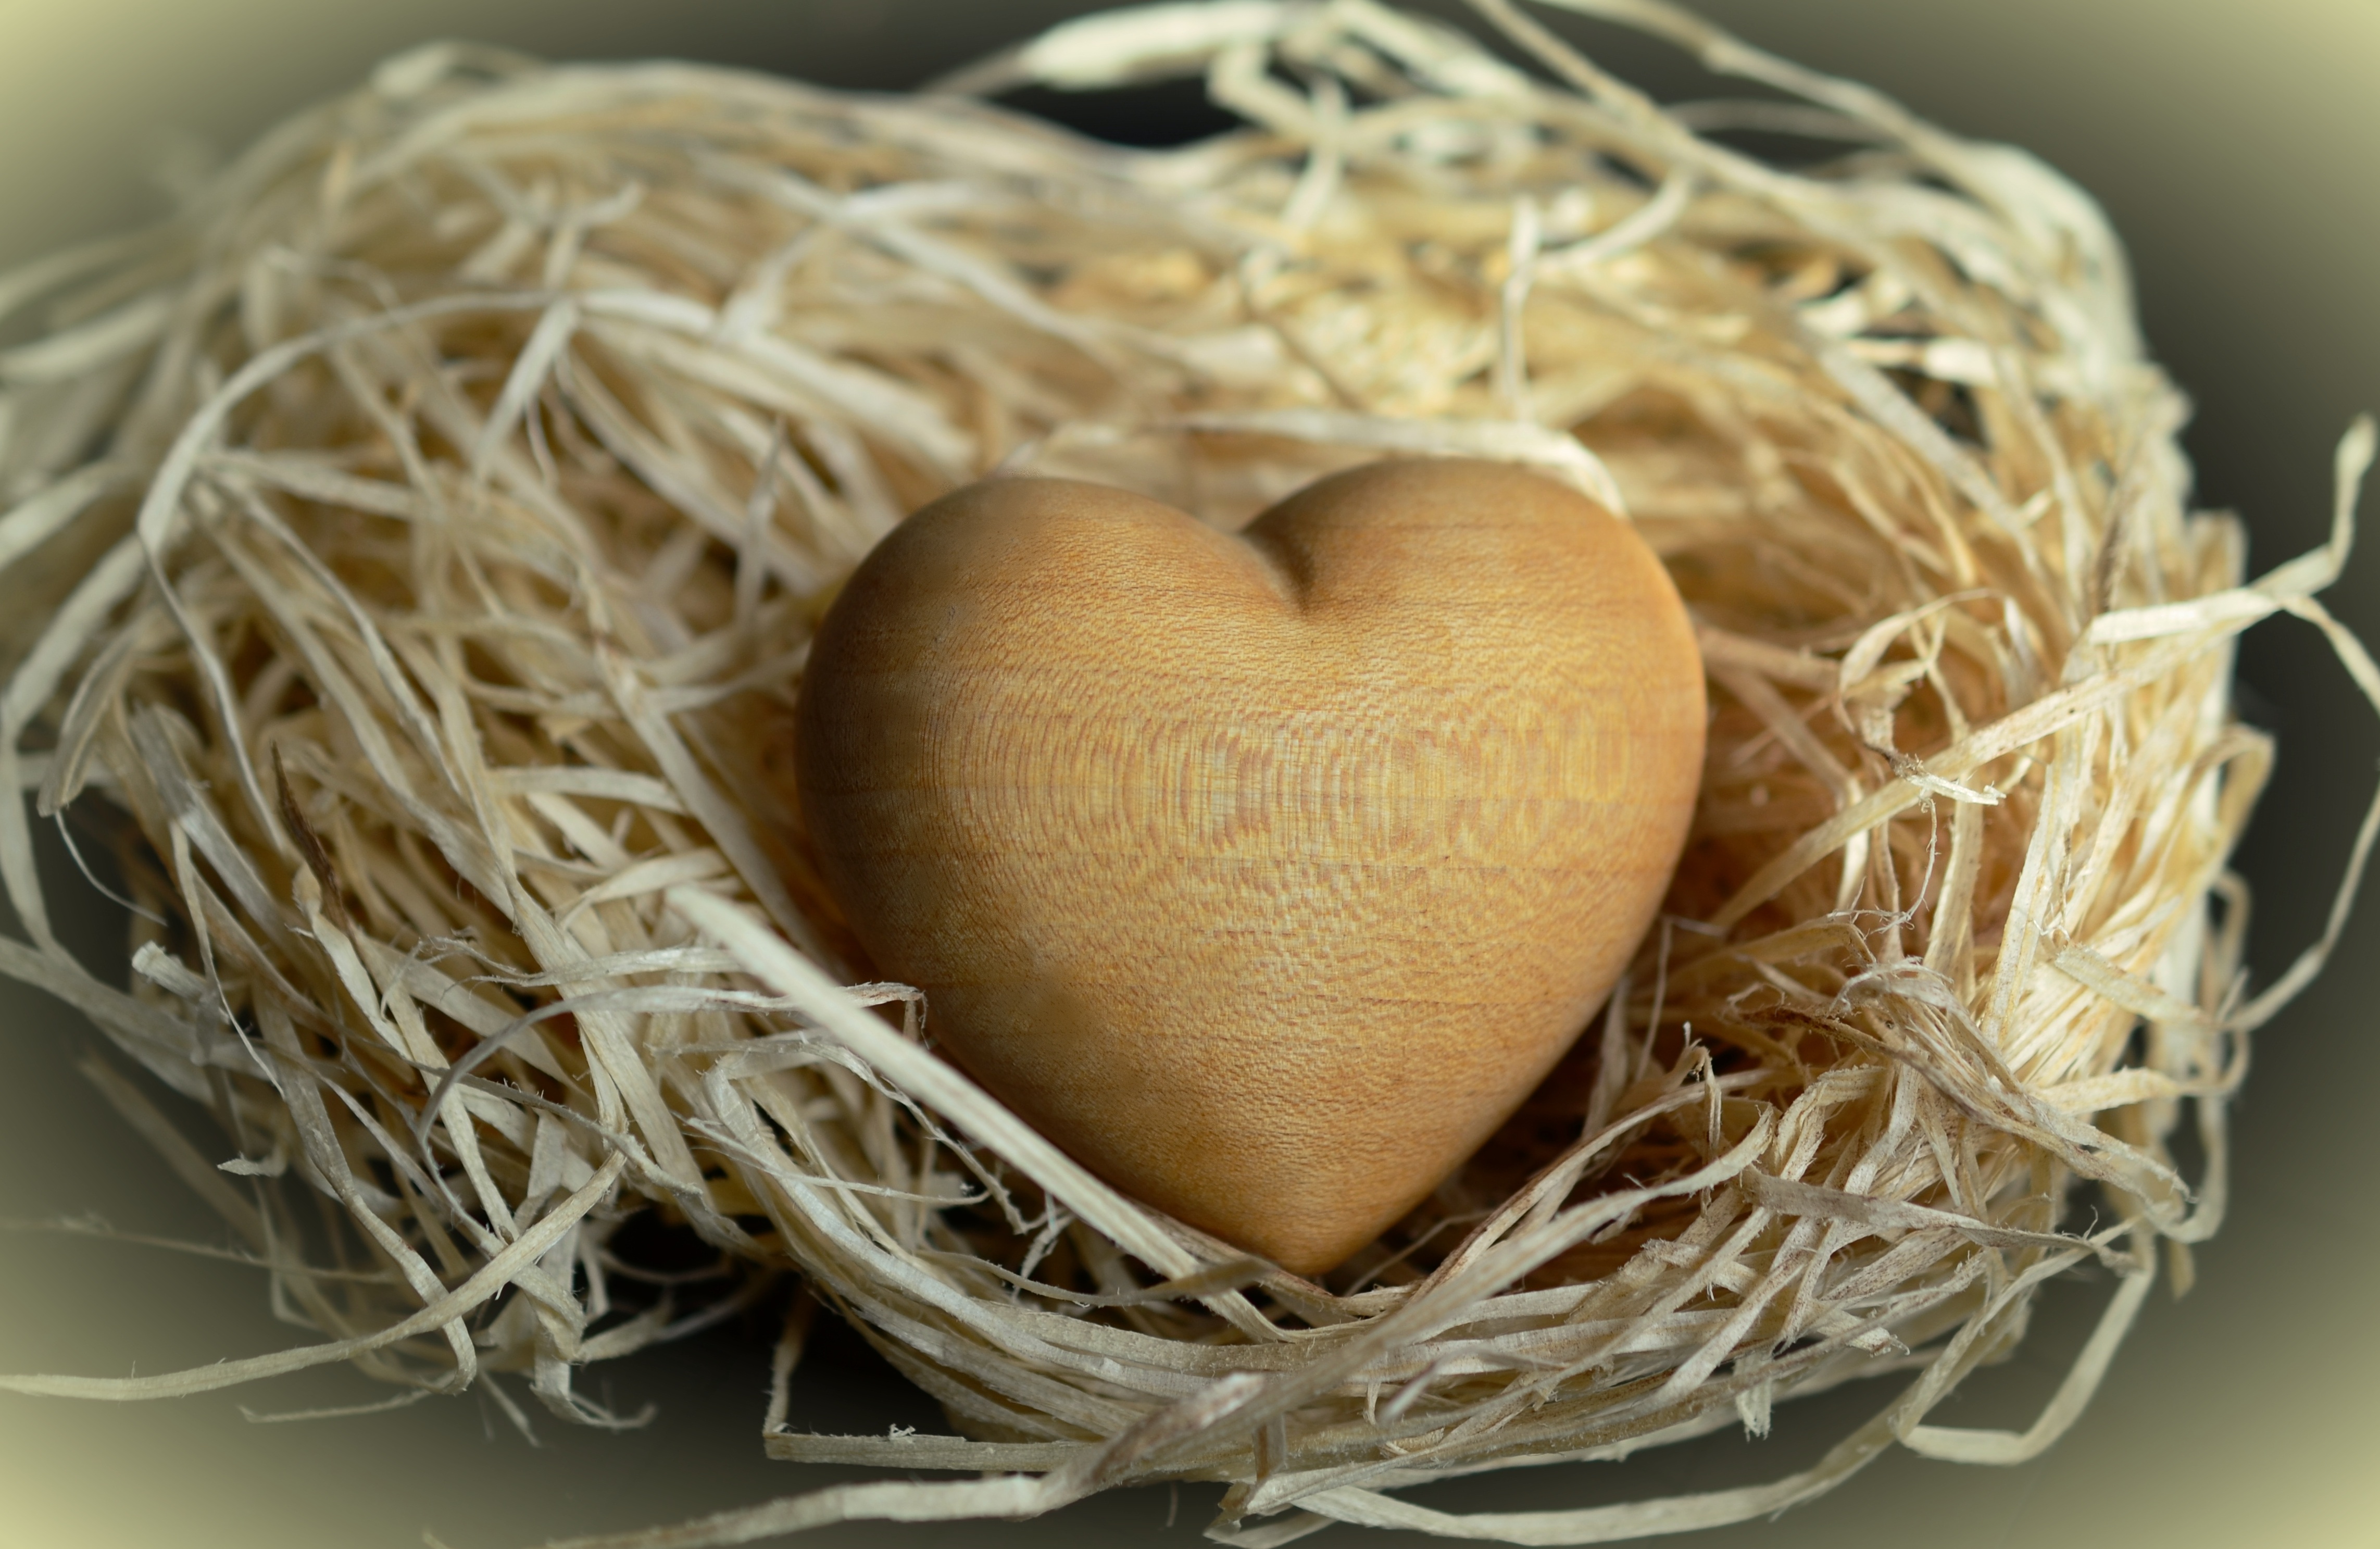
wood, heart, food, symbol, agriculture, cuisine, egg, coconut, bird nest, nest, of course, light brown, wood wool, wooden heart, natural materials, grass family